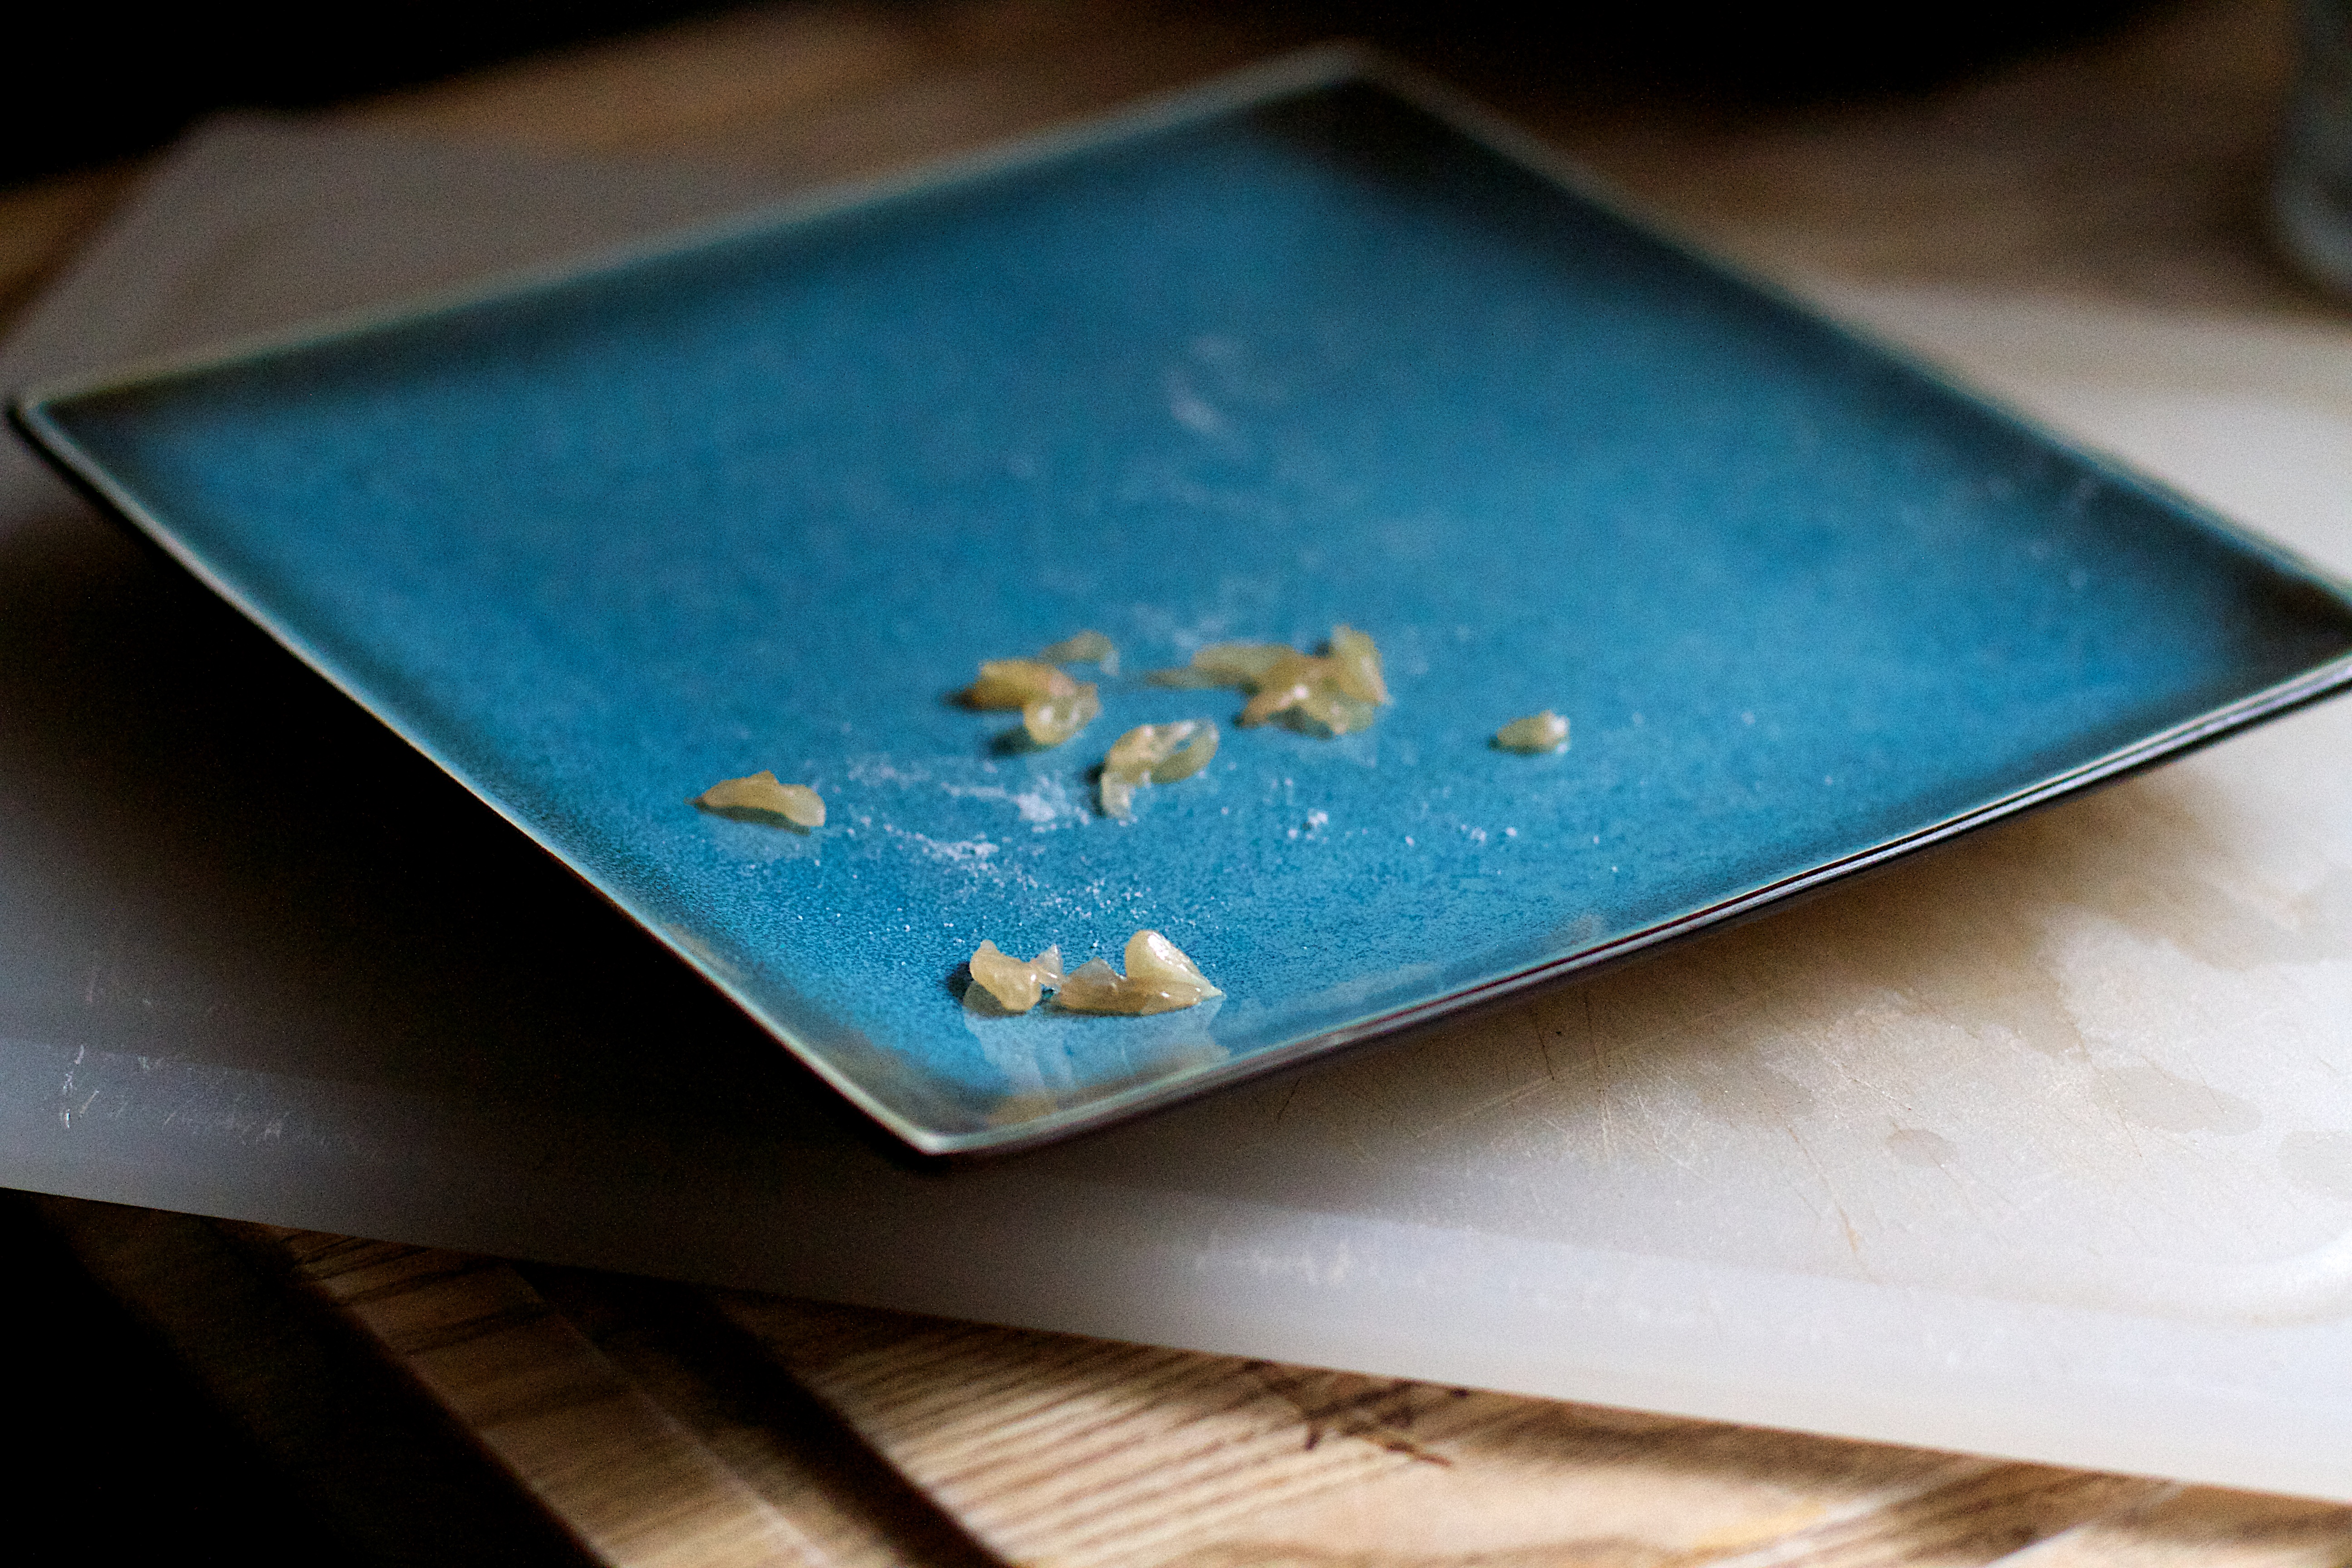
gadget, blue, mobile phone, material, art, turquoise